Dadar–Bhuj Superfast Express

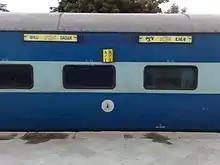
12959 Dadar–Bhuj Superfast Express – AC 2 tier coach

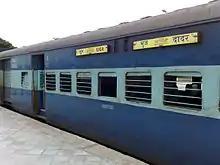
12959 Dadar–Bhuj Superfast Express – Sleeper coach

Dual-traction WCAM-1 OR WCAM-2/2P locos would haul the train until after which a Vatva or Ratlam-based WDM-3A would take over until Bhuj.